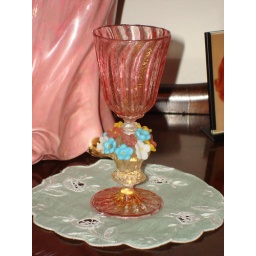
never seen a glass like this......it has a red and gold swirl design with blue/yellow/white glass flowers in a basket...was $1